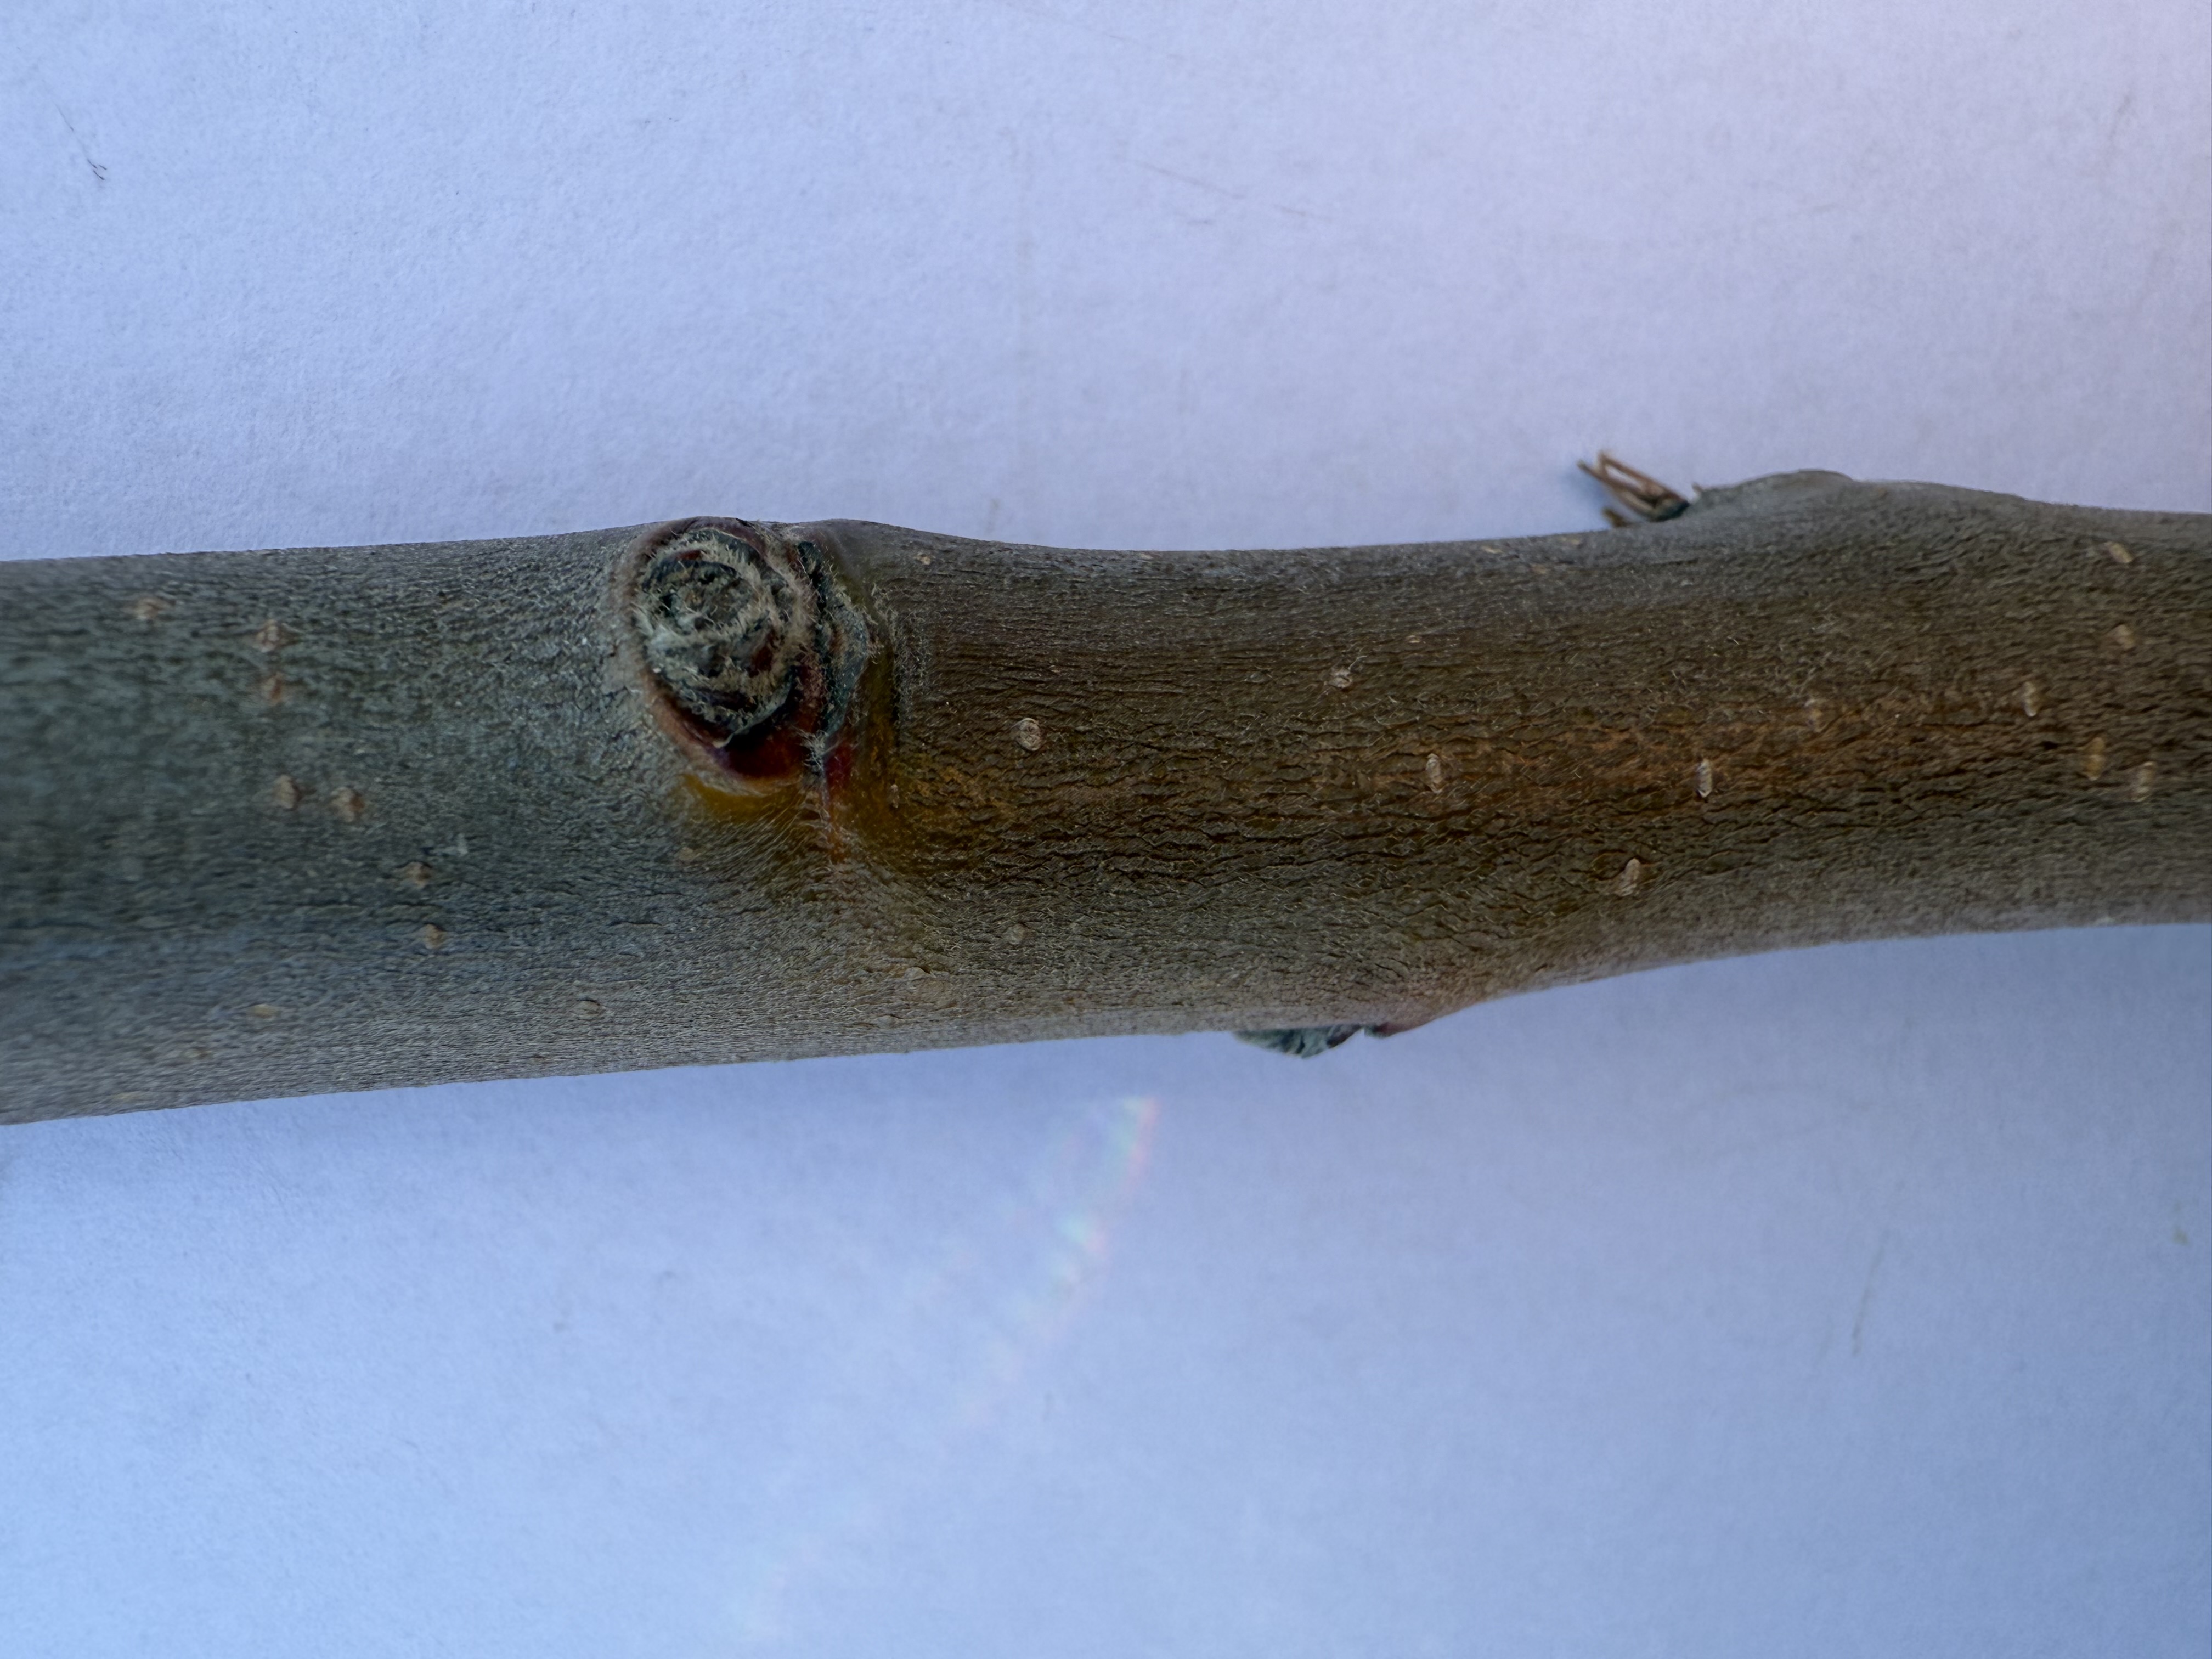
Variety: Fuji Apple